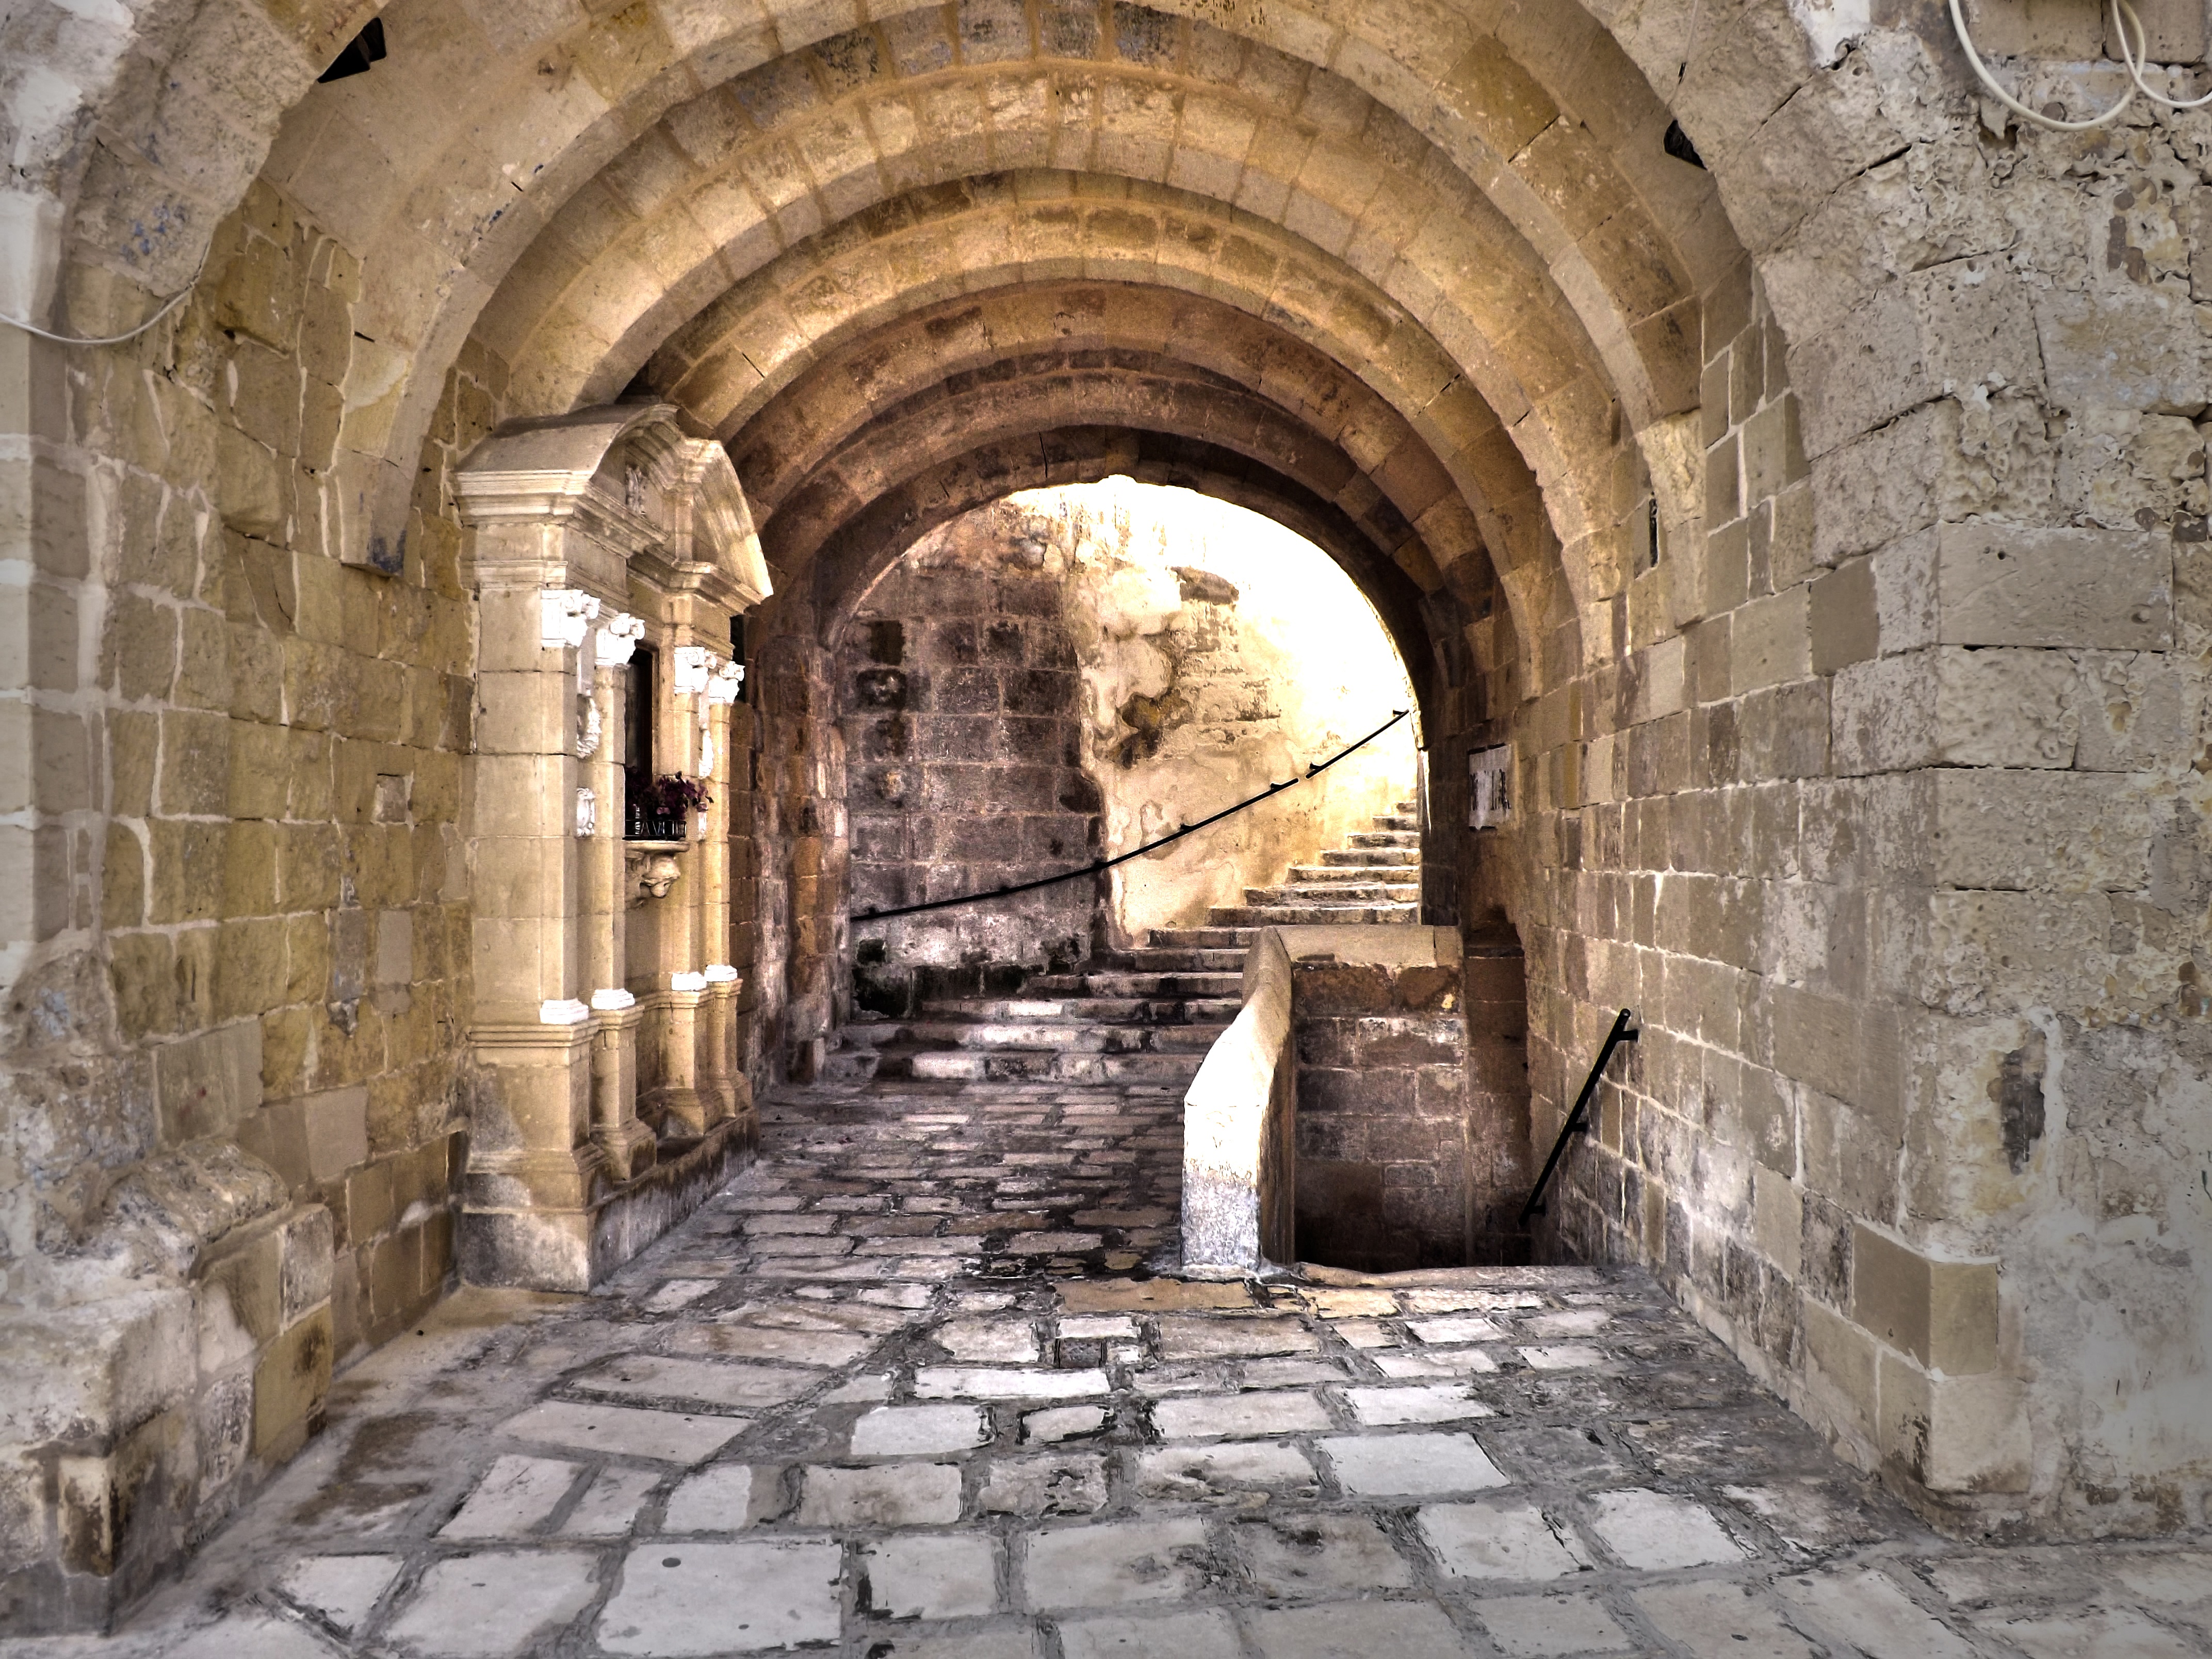
architecture, street, building, alley, wall, travel, village, europe, arch, fortification, place of worship, temple, ruins, monastery, history, arcade, abbey, vault, middle ages, crypt, old fashioned, ancient history